Paris Saint-Germain FC supporters

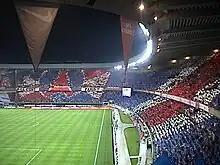
Tifo by PSG fans before Plan Leproux.

Auteuil was a veritable mosaic of former Boulogne Boys fans, generally white, tired of Boulogne's violent atmosphere, and fans from the Antilles, Portugal, North Africa and Africa who were not allowed into the KoB, reflecting the transformations that marked the working-class youth of the Parisian metropolis. Indeed, it was in this stand that, during the 1990s, the children of post-colonial immigration gave rise to a cosmopolitan identity within the French ultra movement, which until then had been predominantly white. The adoption of Pan-African colors (green, yellow, and red) and the Jamaican flag, its use of a graffiti aesthetic, and references to rap culture gradually forged an "Auteuil style" that contrasted with Boulogne's identity. The KoB was home to a far-right, white supremacist minority, while the VA were racially mixed, left-wing, and anti-racist. The multiethnic crowd at Auteuil represented Parisian diversity.